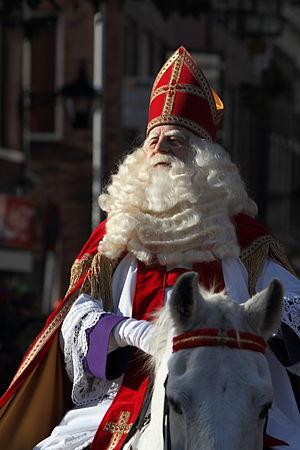
Le cheval aux Pays-Bas est essentiellement élevé pour les loisirs et les sports équestres du saut d'obstacles, du dressage et de l'attelage. Ce pays est connu pour être le berceau de la célèbre race du Frison, originaire de Frise. Il exporte un grand nombre de chevaux KWPN, destinés aux sports. Il dispose aussi d'une filière bouchère bien développée.